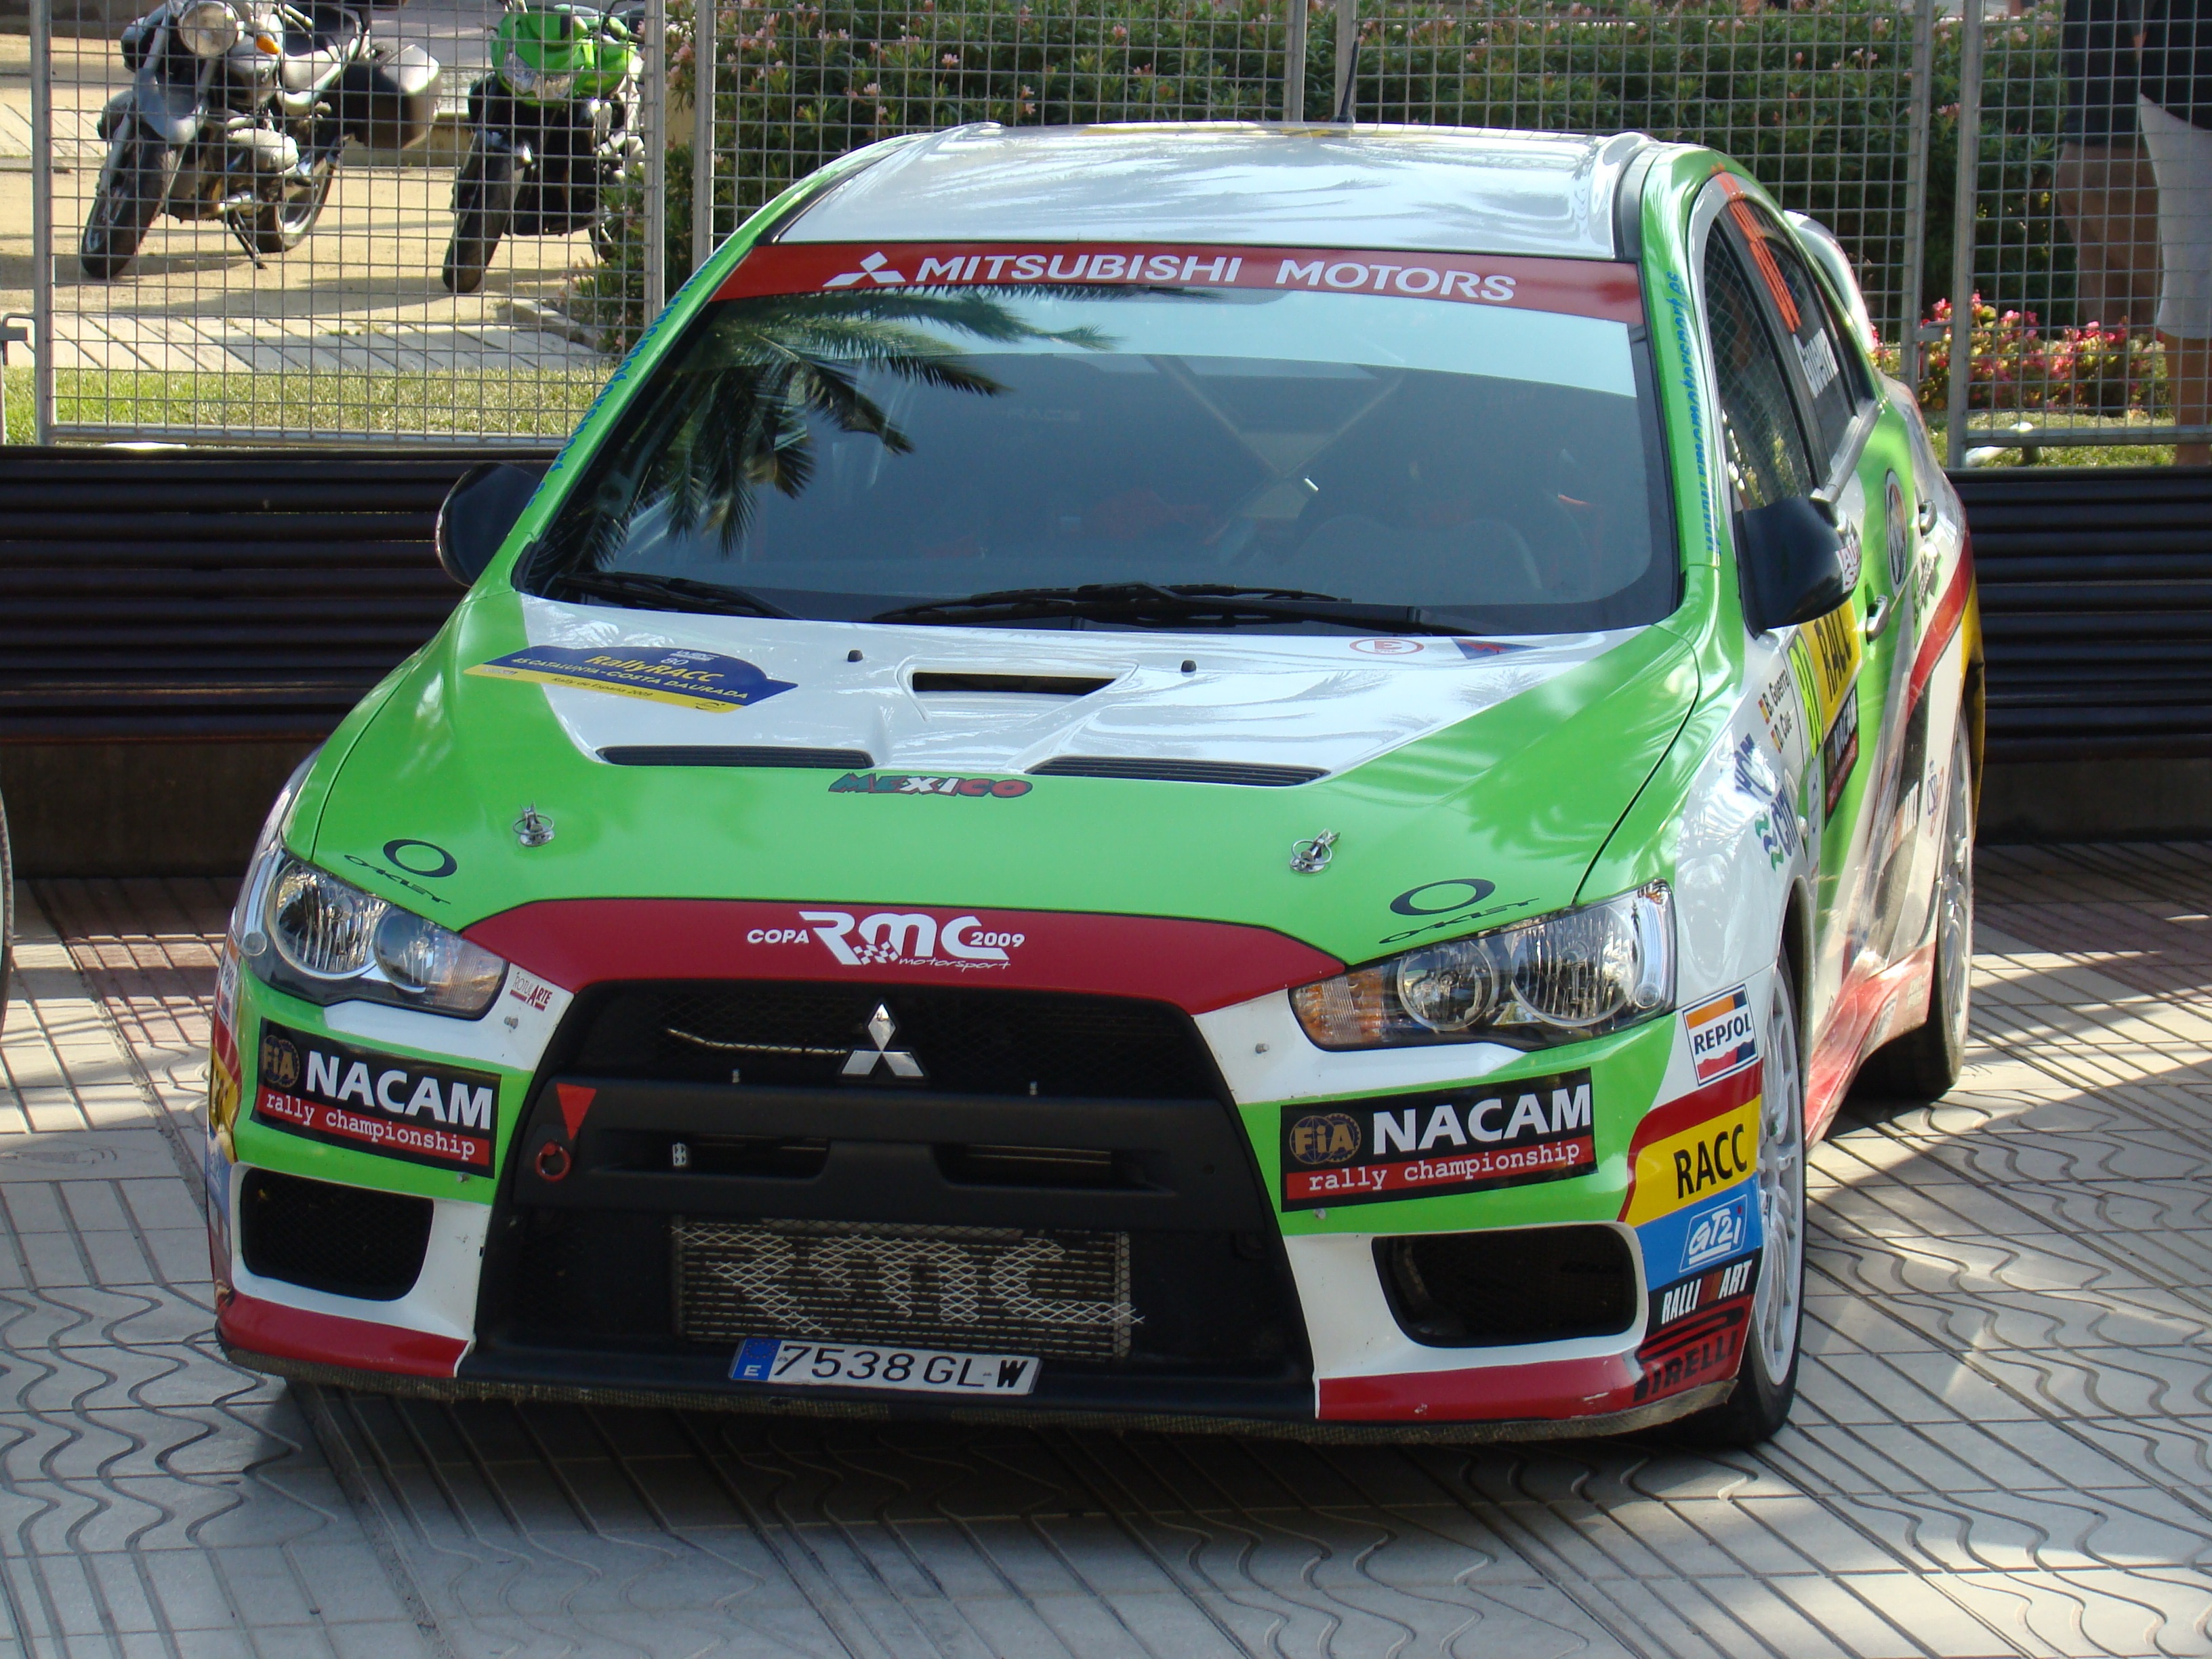
car, vehicle, auto, sports car, bumper, race car, competition, sports, engine, racing, sedan, rally, motorsport, career, mitsubishi, land vehicle, touring car, auto racing, automobile make, automotive exterior, automotive design, rallycross, rallying, world rally championship, touring car racing, world rally car, mitsubishi lancer evolution